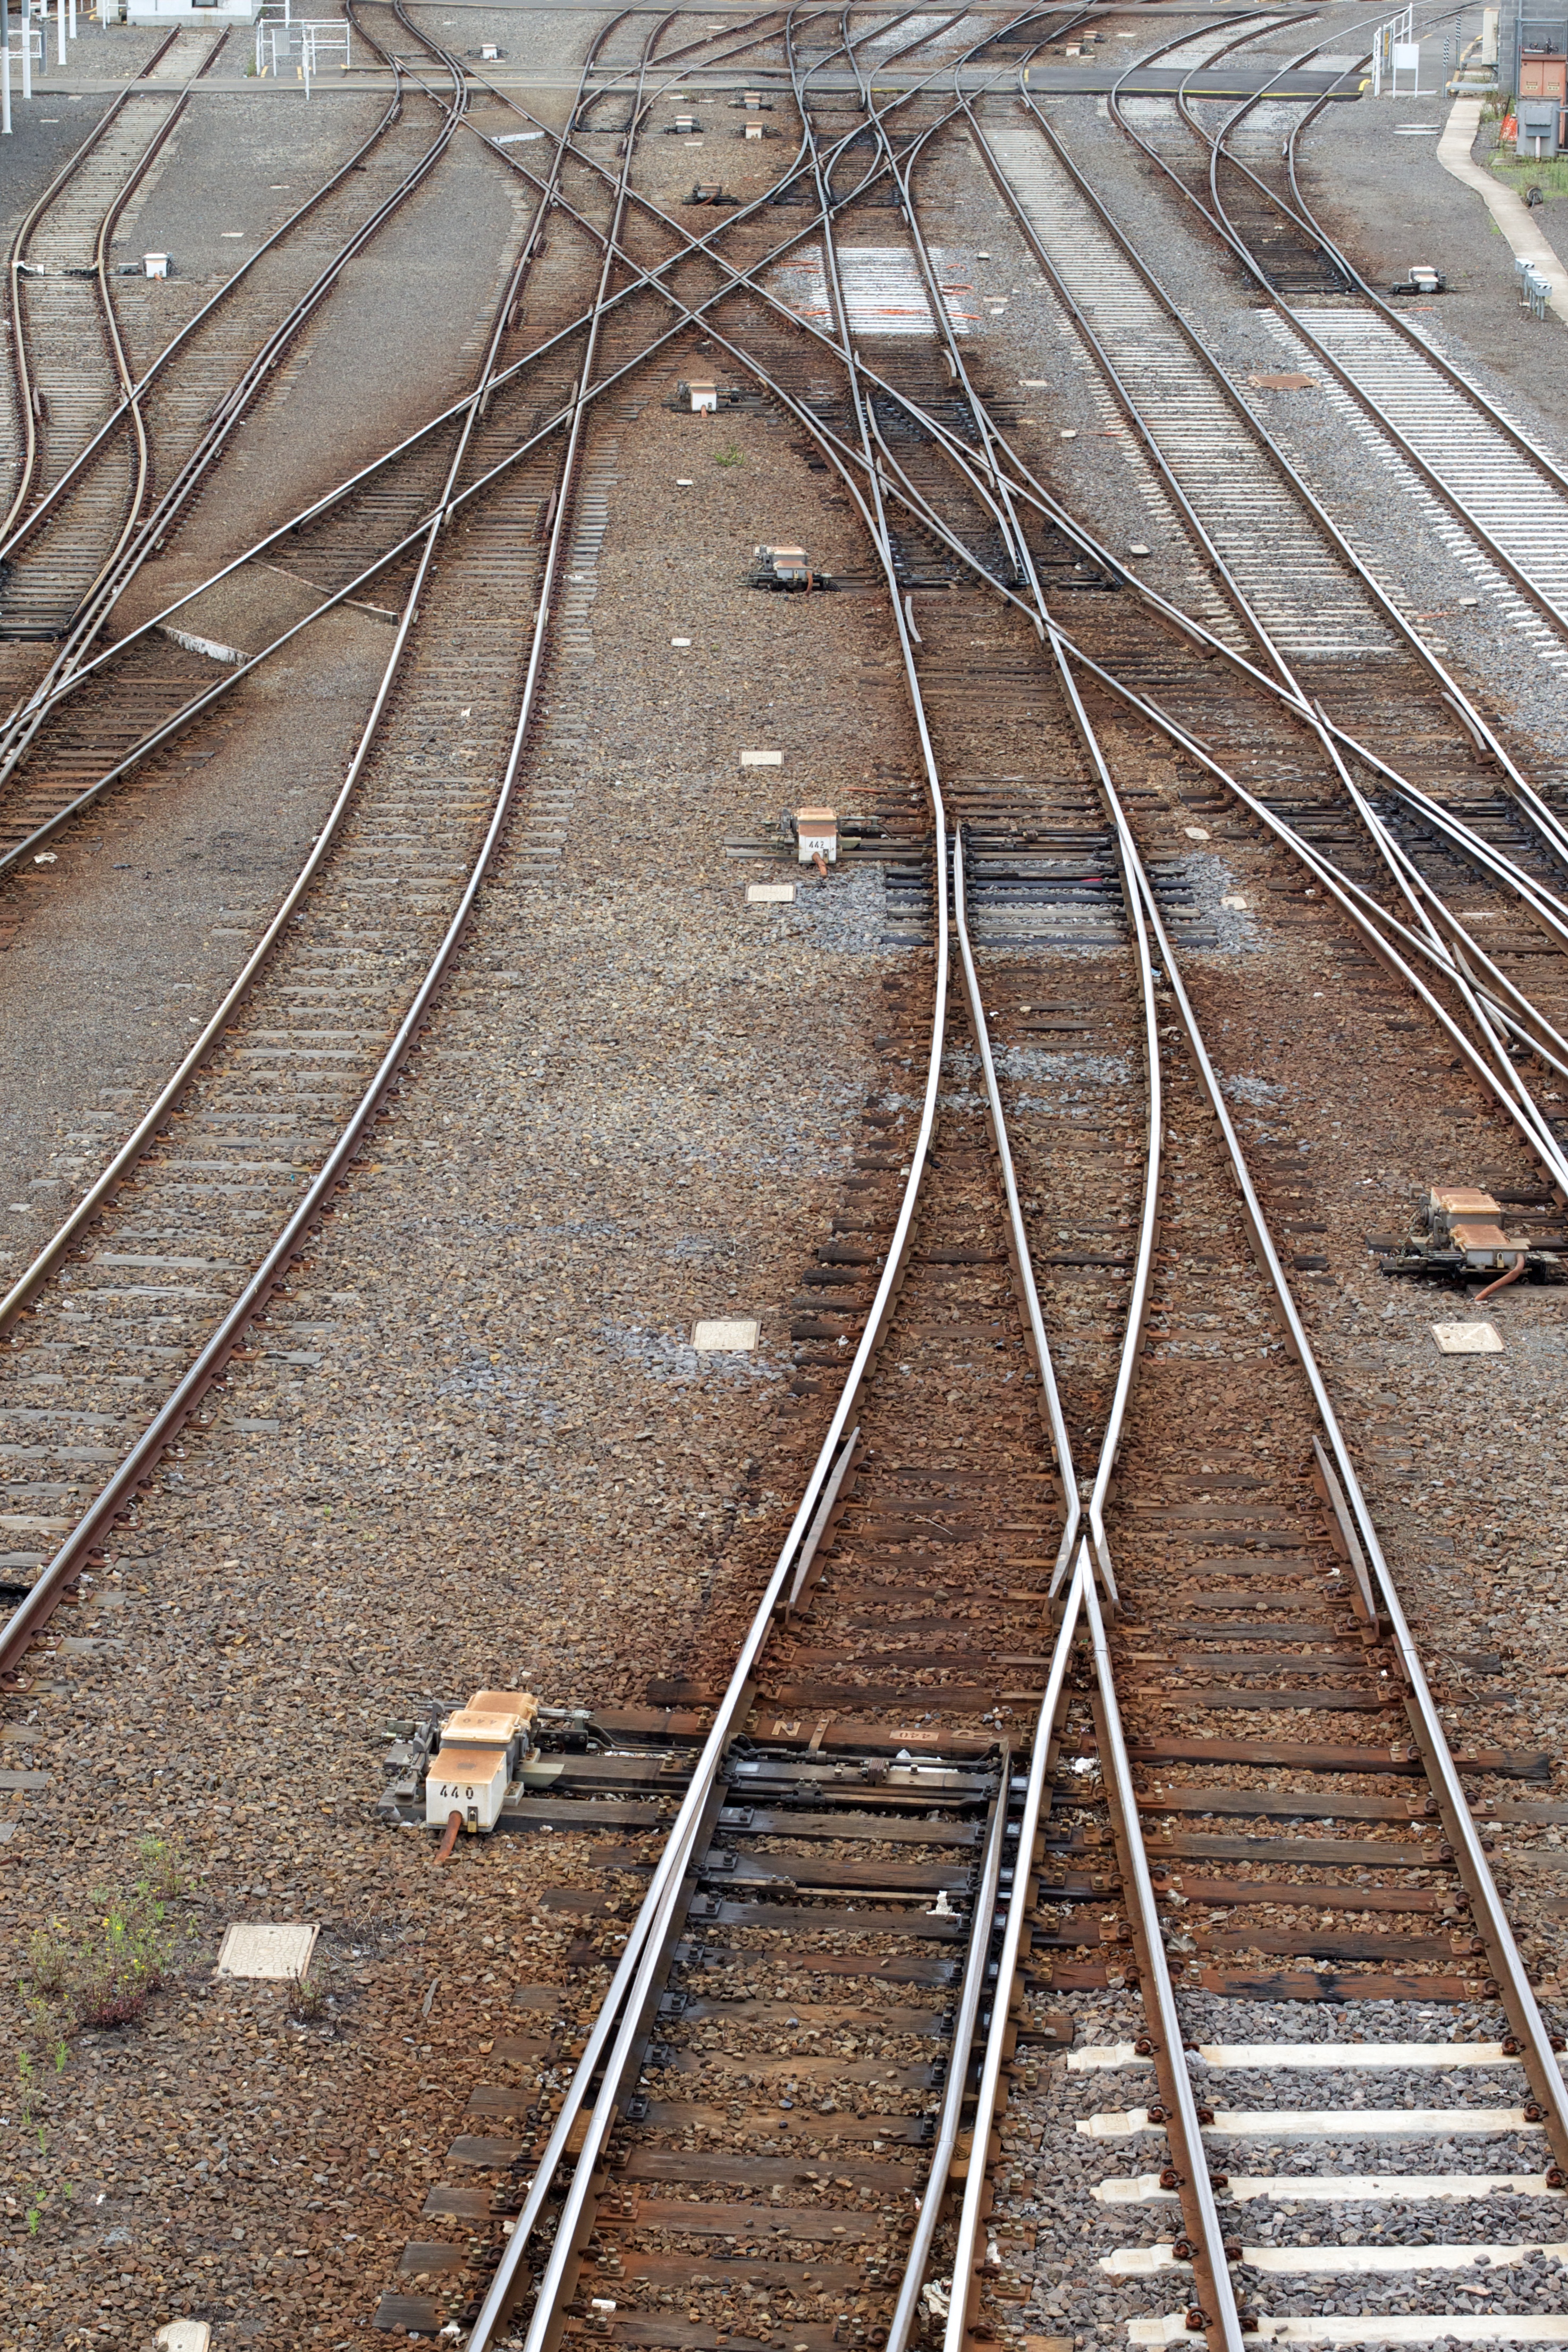
track, transport, line, vehicle, electricity, lane, auodyssey, rail transport, road surface, rolling stock